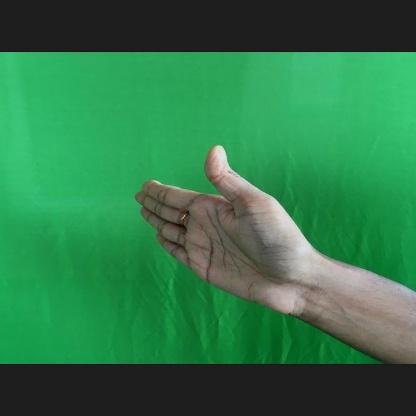
Mudra: Ardhachandran